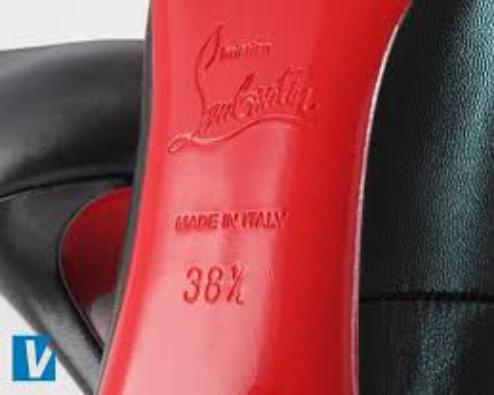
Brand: Christian Louboutin
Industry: Clothes